Roman Catholic Diocese of Buffalo

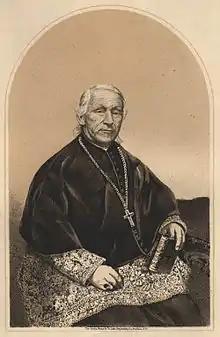
Bishop Timon (1870)

The Diocese of Buffalo is a Latin Church diocese of the Catholic Church in Western New York in the United States. It is a suffragan diocese within the metropolitan province of the Archdiocese of New York.